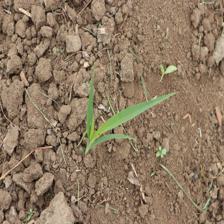
Label: Sorghum